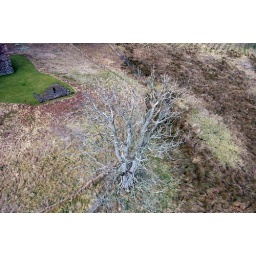
A tree near Greenknowe tower just outside Gorden Scotland